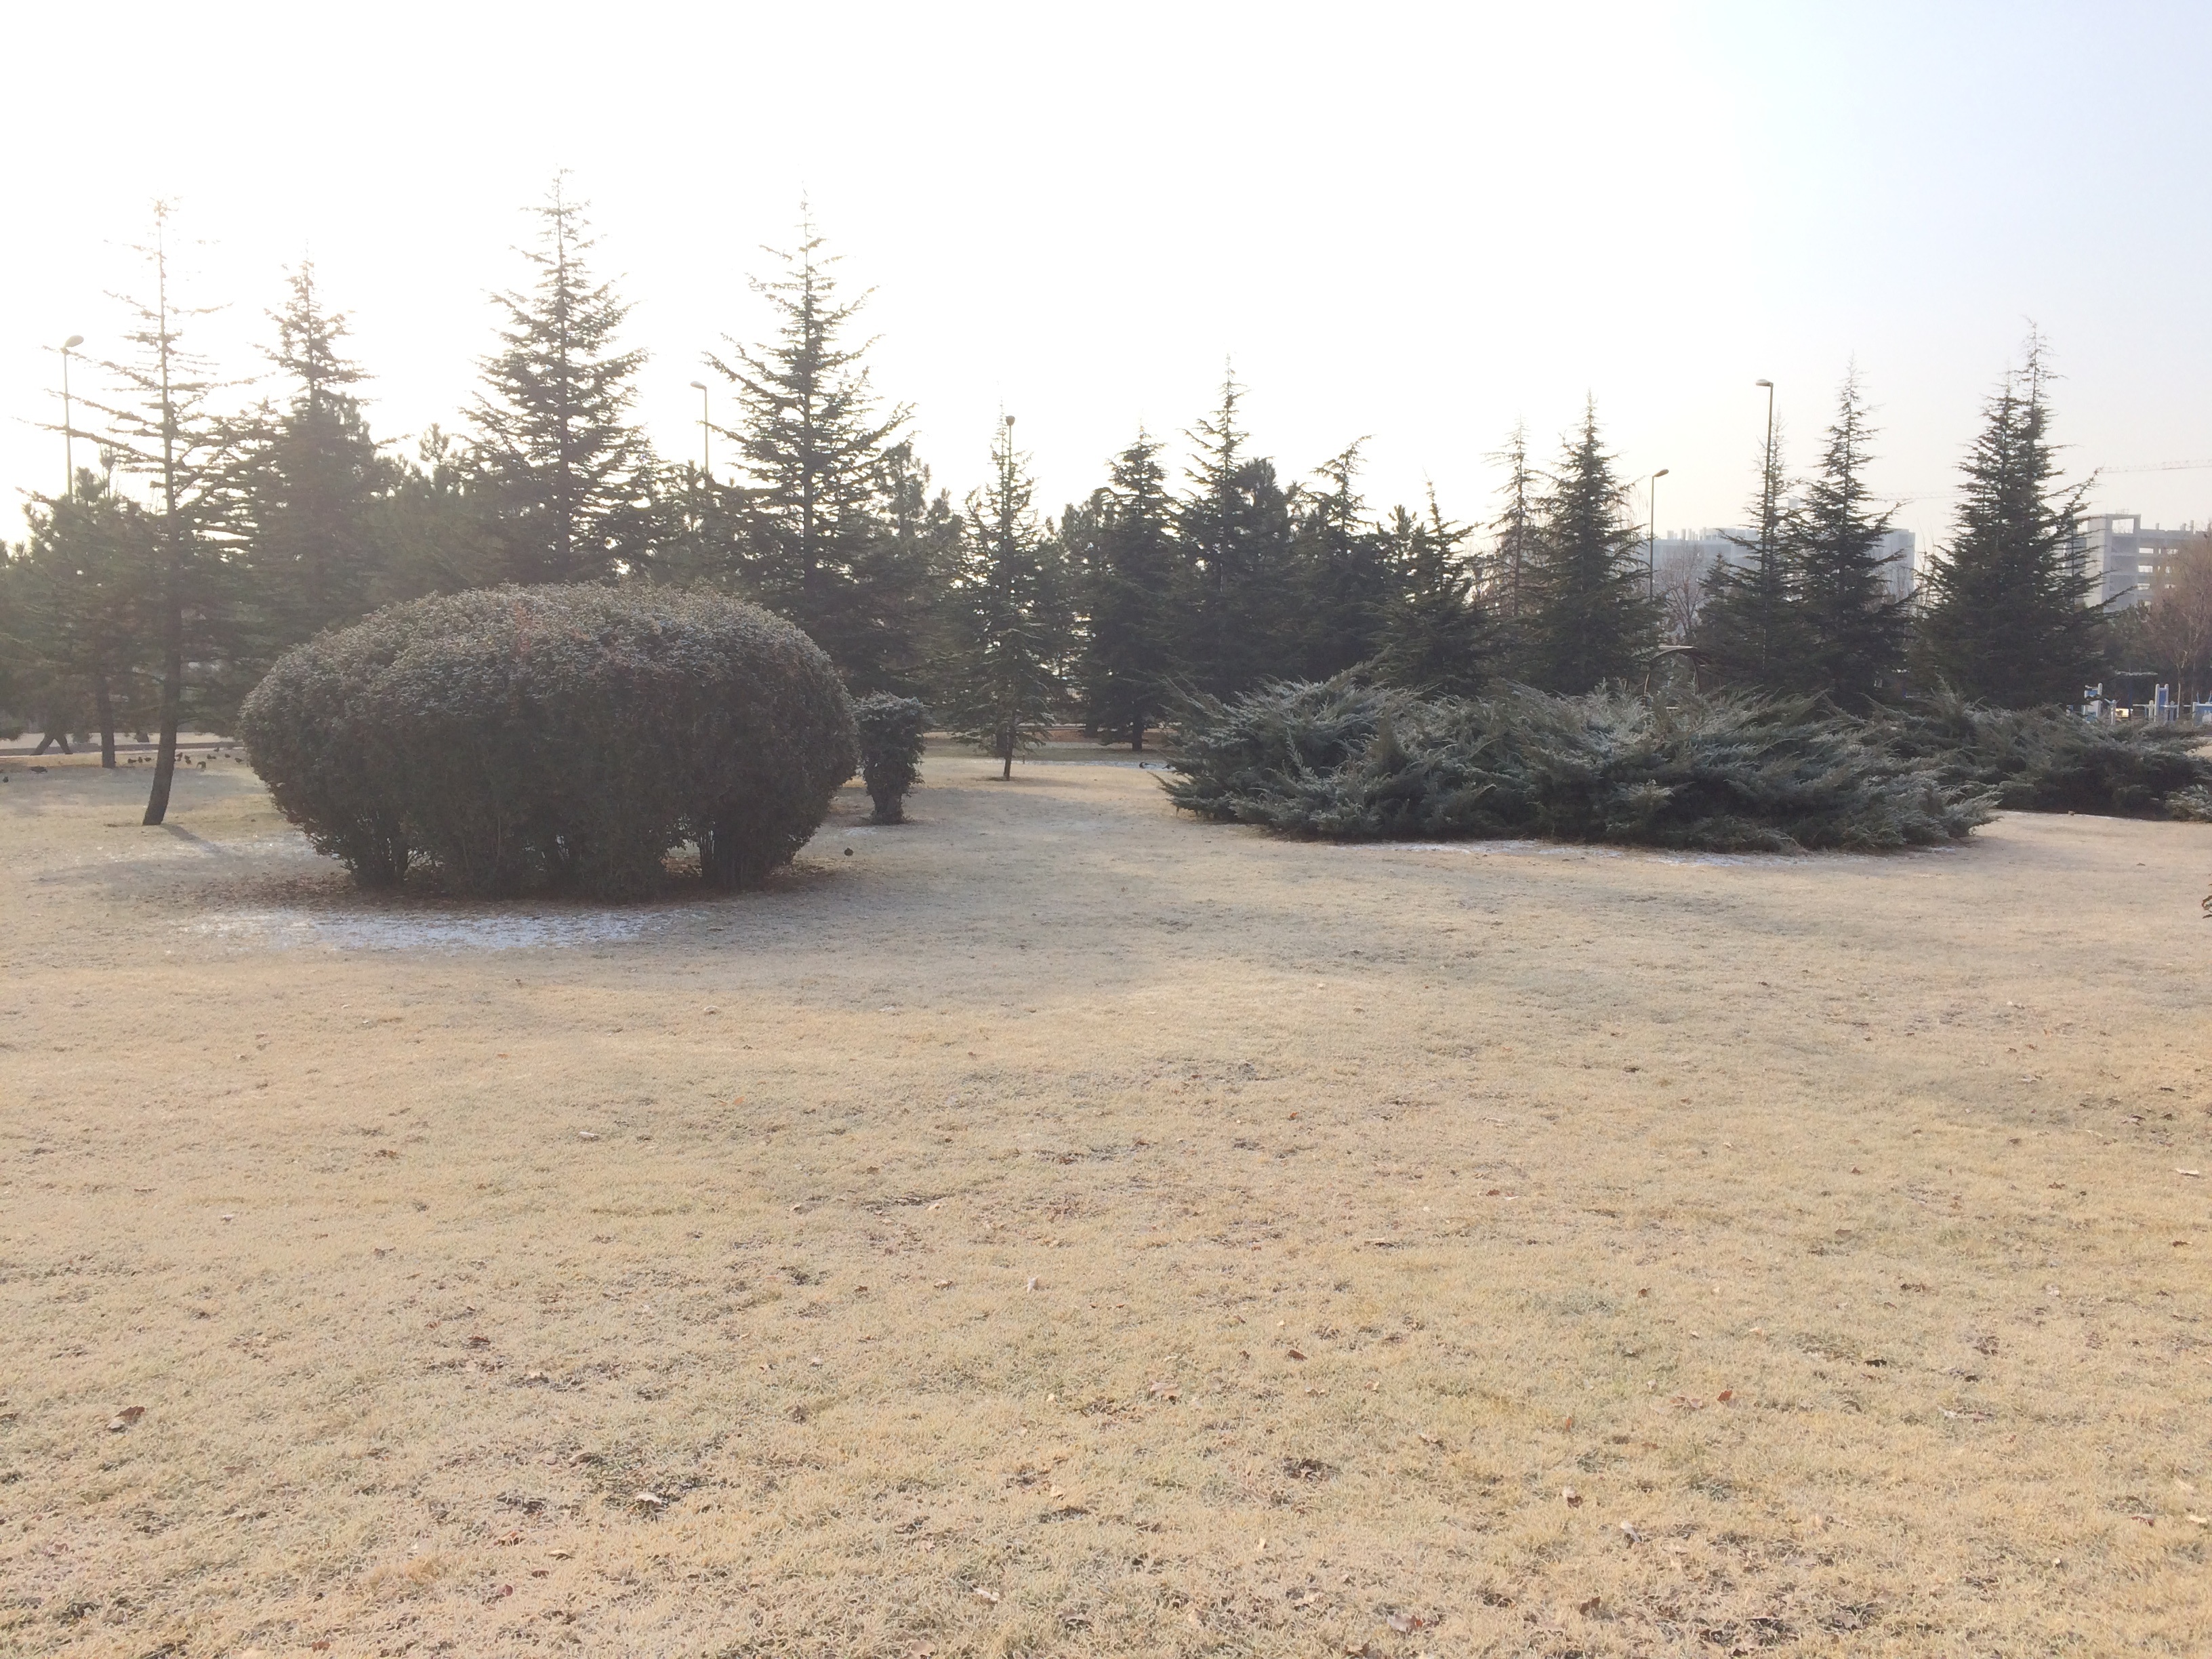
ranch